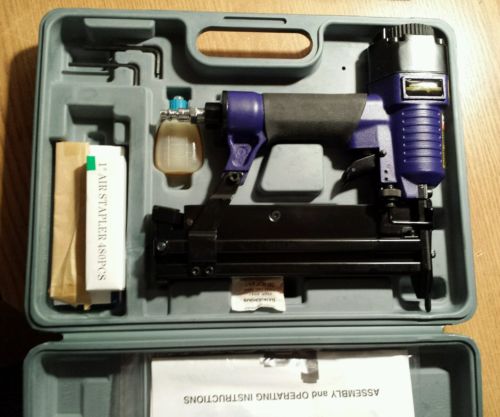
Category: stapler